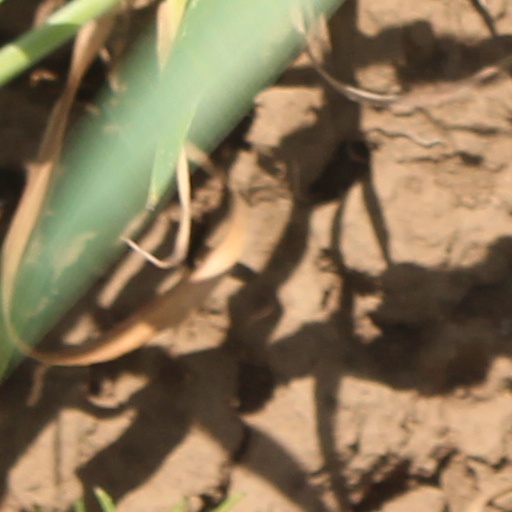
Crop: wheat